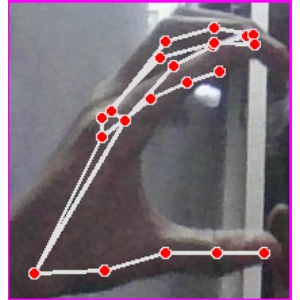
अक्षर: ऋ